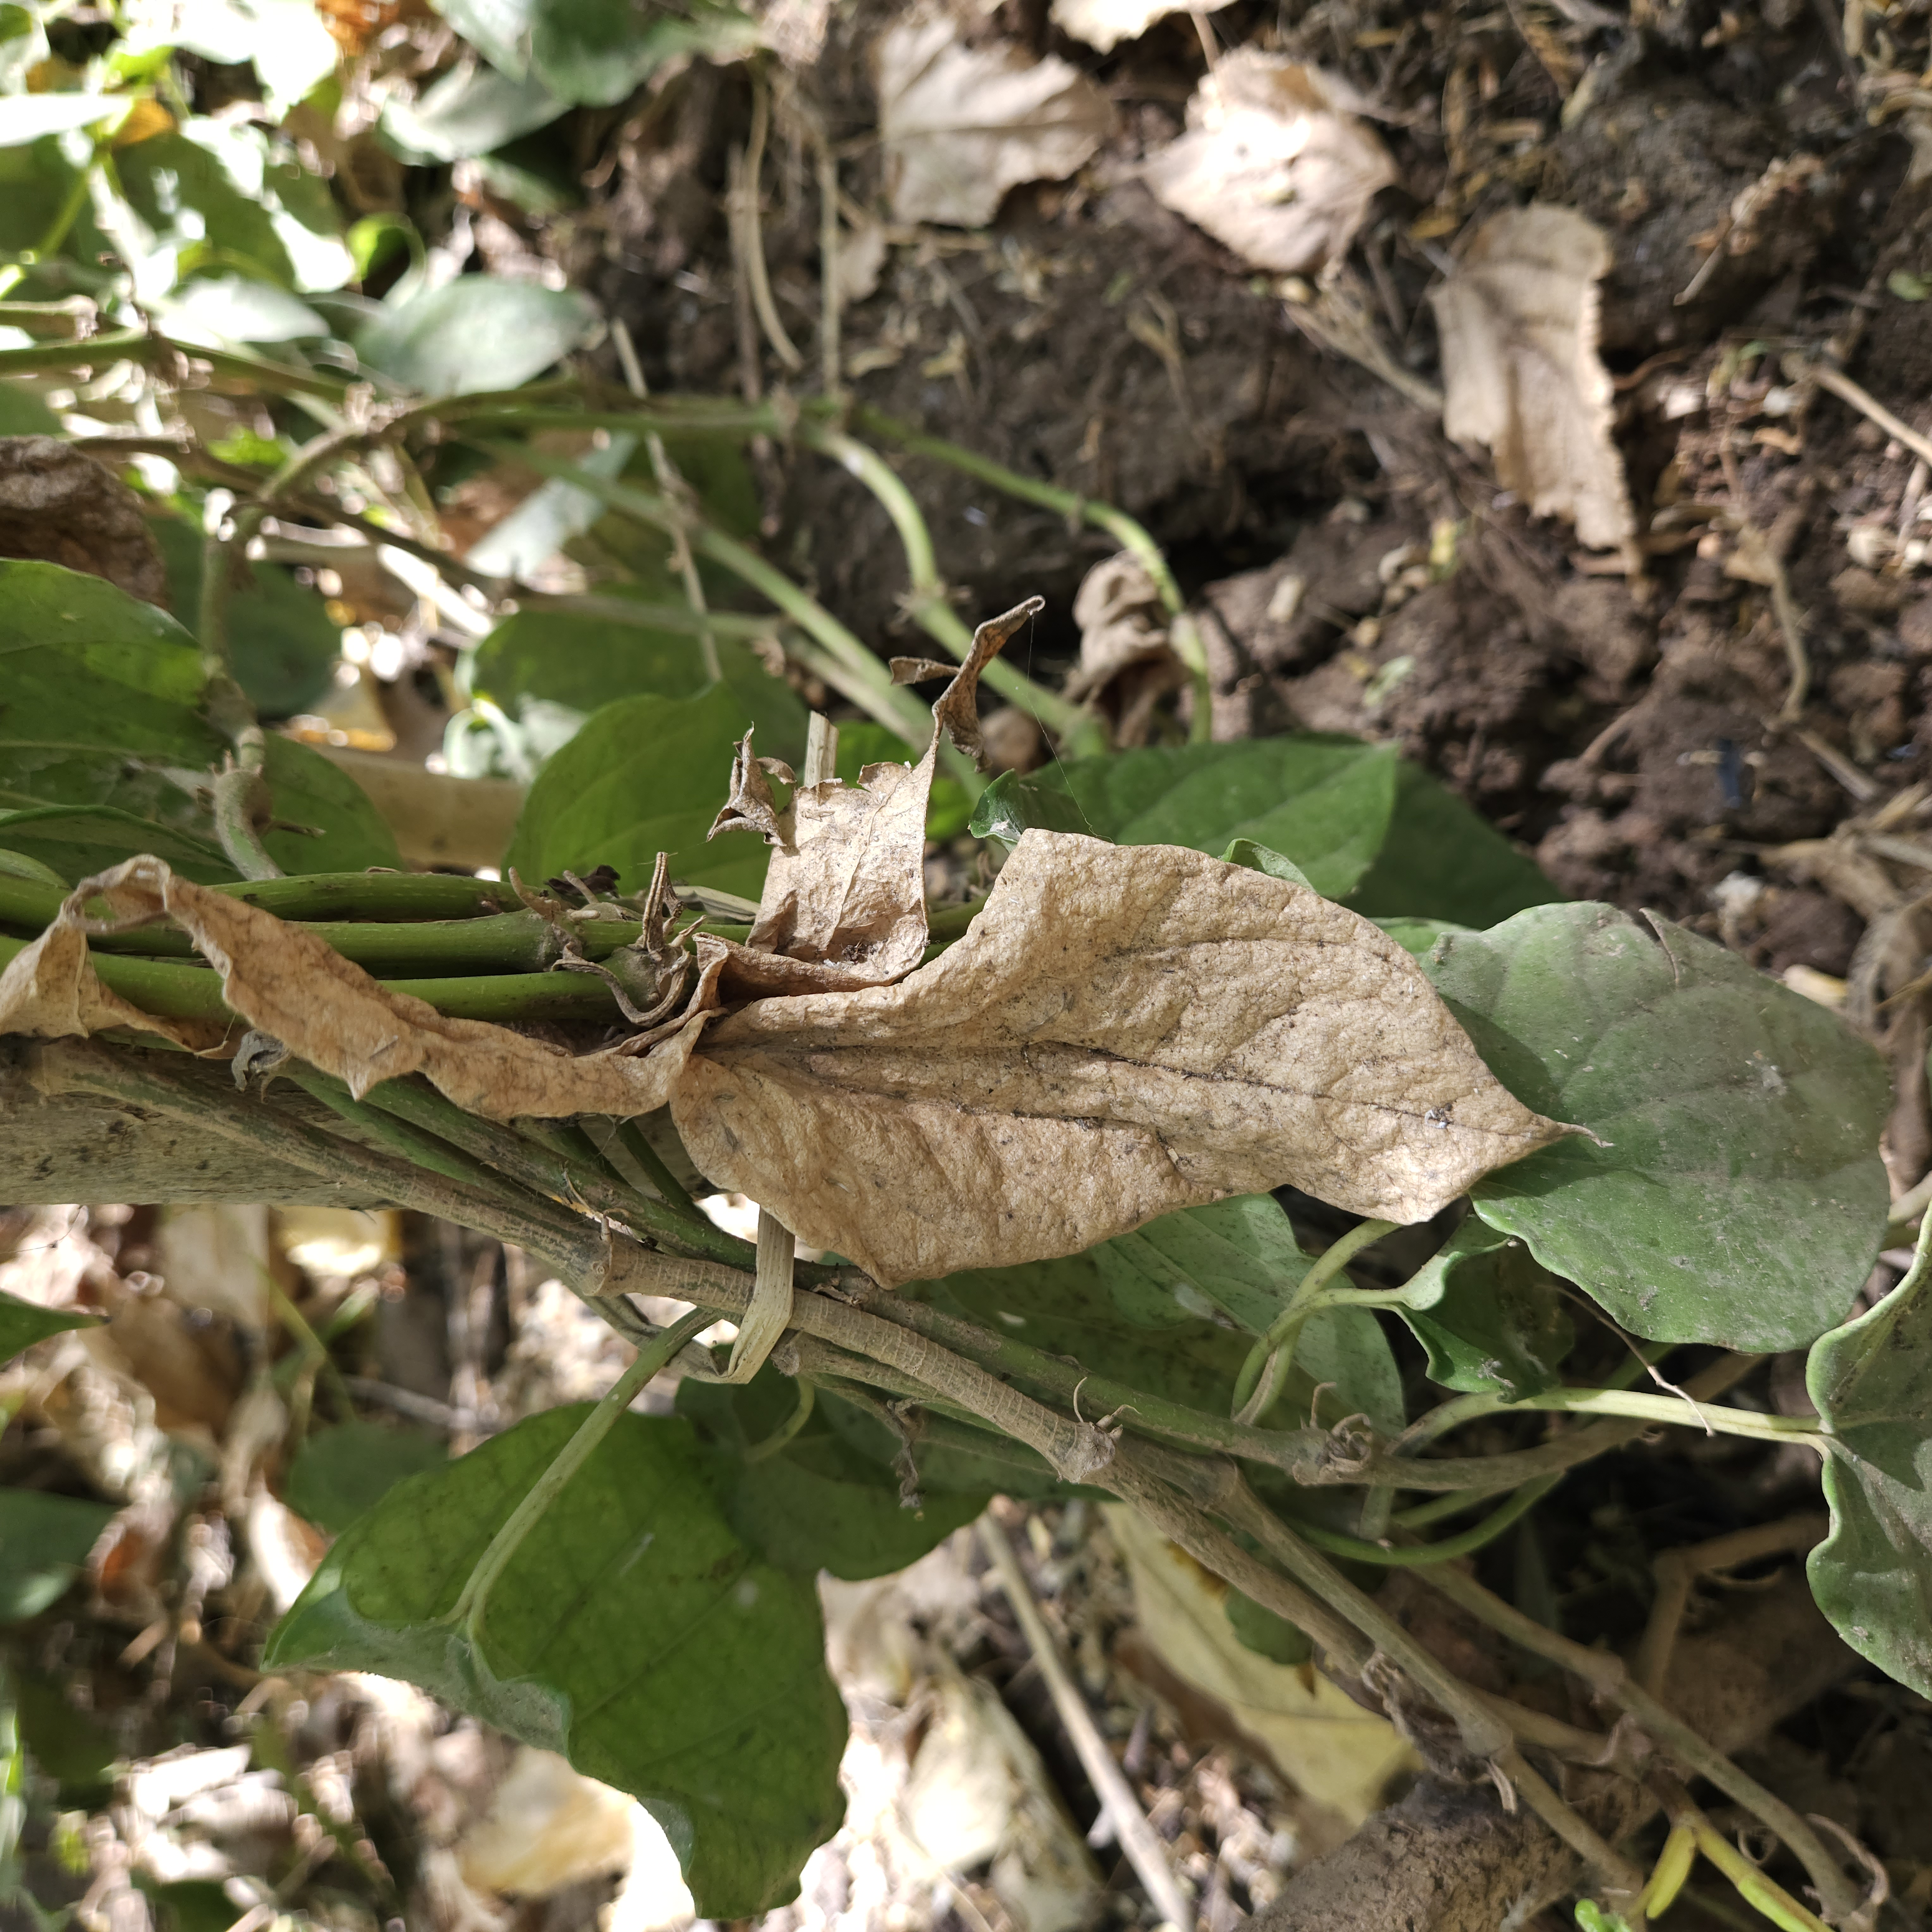
Label: Dried